Lists of long-distance trails in the Republic of Ireland

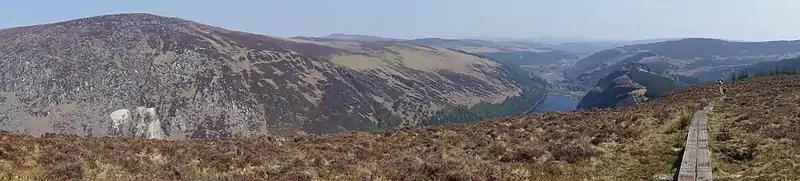
"White Trail", The Spinc, Glendalough.

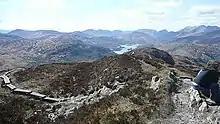
Boarded walk at Torc Mountain.

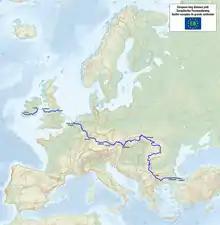
European walking route E8

The Irish Office of Public Works (OPW) maintains a number of "boarded paths", often using railway sleepers, on some Irish mountains.